Apportionment in the European Parliament

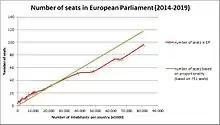
Number of seats in EP 2014–2019 versus number of inhabitants, showing difference with proportionality.

From October 2008, MEP Andrew Duff (ALDE, UK) has advocated within the European Parliament for a reform of EU electoral law for the 2014 elections, including the creation of a single constituency of 25 seats in which each European citizen would be entitled to vote on the basis of pan-European lists. He has been nominated rapporteur, as the European Parliament has the right of initiative in this field ruled by unanimity in the Council. After the 2009 election, Duff proposed a new version of his report, which was adopted by the parliamentary Committee on Constitutional Affairs (AFCO) in April 2011. However, the plenary session of the Parliament referred the report back to the AFCO committee in July 2011. A third version of the report was published in September 2011 and adopted by the AFCO committee in January 2012, but was withdrawn before being discussed in plenary in March 2012 for fear that it would likely be turned down.